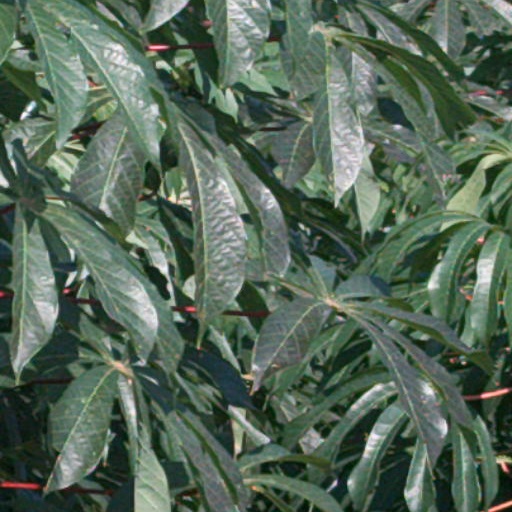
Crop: cassava